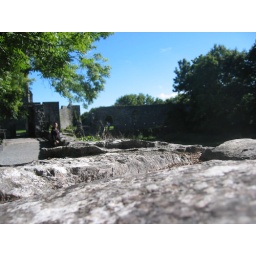
Jana hidden among some rocks near the castle -- sorry about the strange focus!